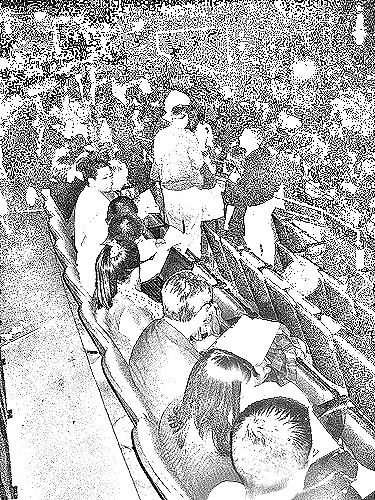
Portrait style: Sketch Portrait